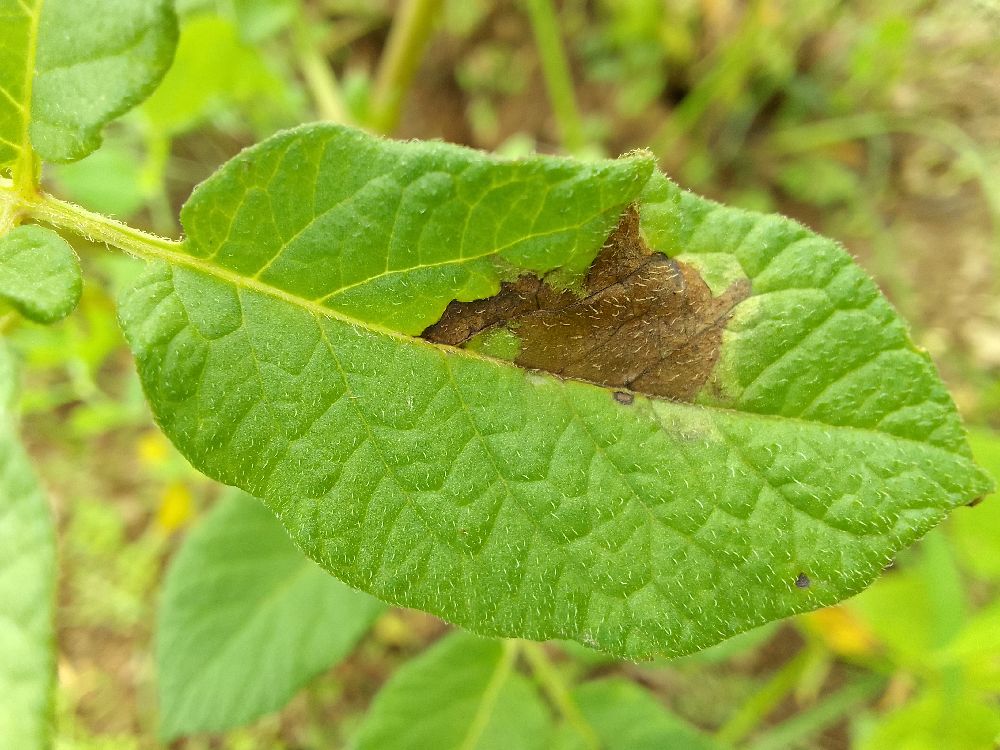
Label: Late blight